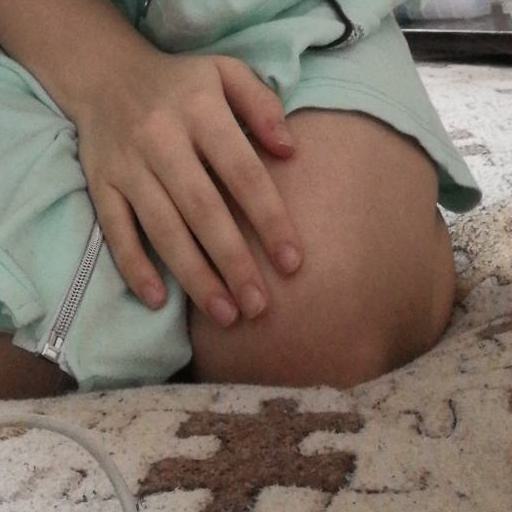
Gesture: no_gesture